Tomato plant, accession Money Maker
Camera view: horizontal (90 deg, fisheye); turntable rotation: 30 degrees
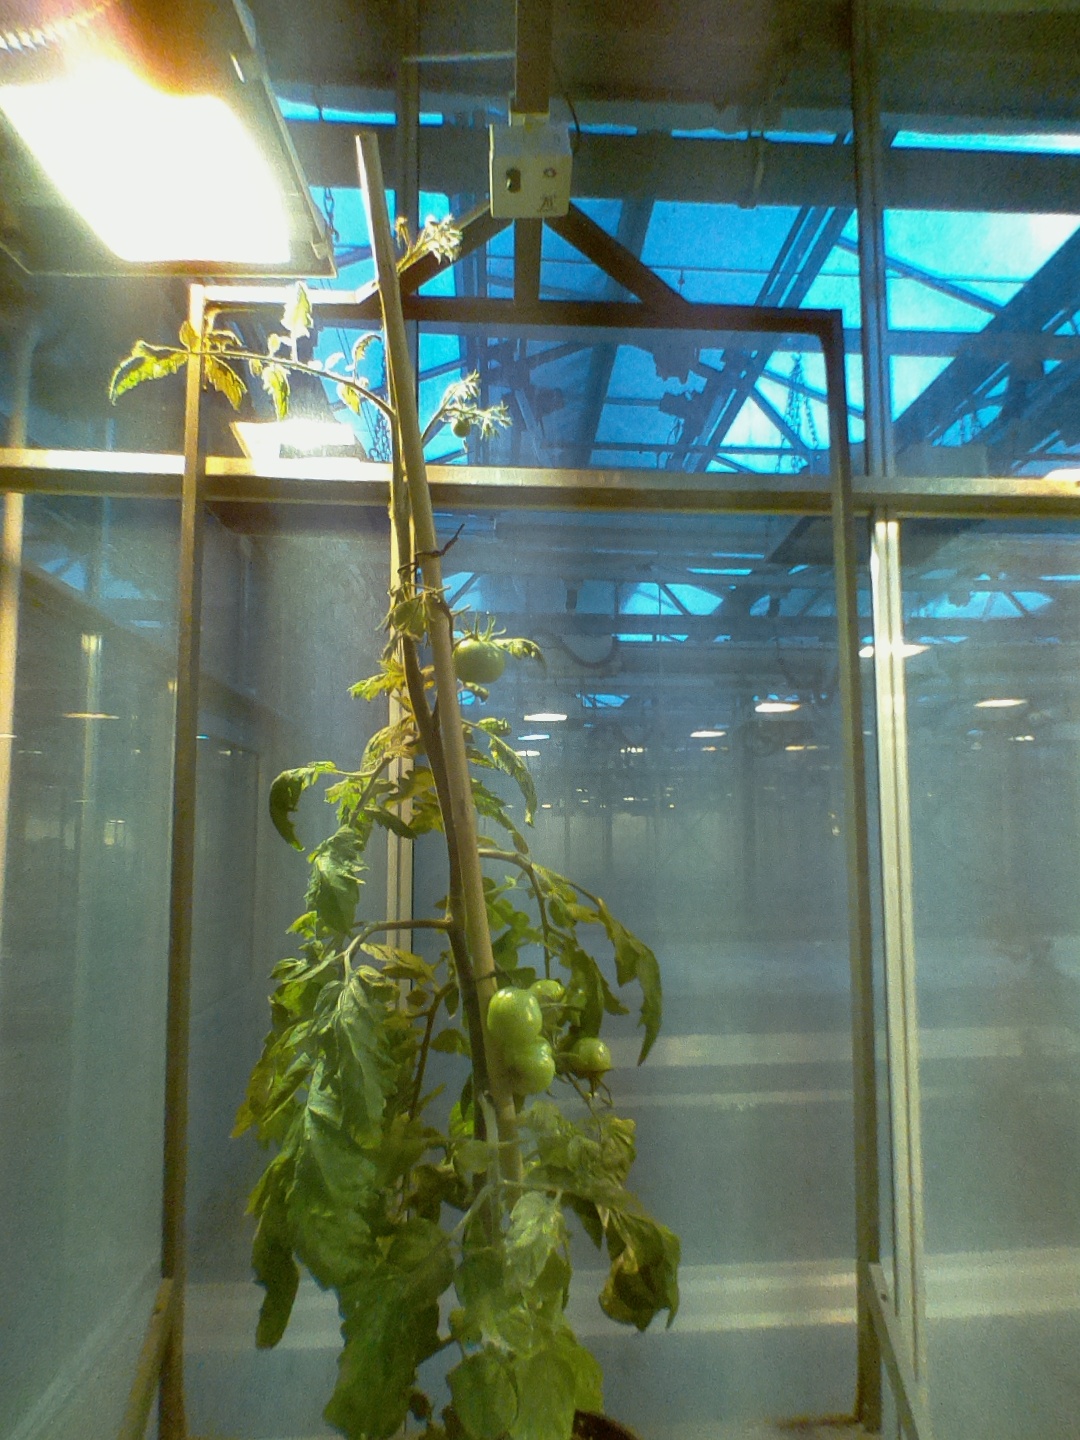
BBCH growth stage 77: 70%-80% of final fruit size